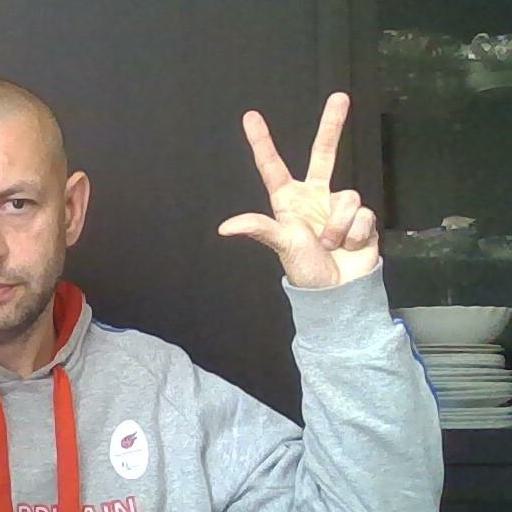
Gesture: three2